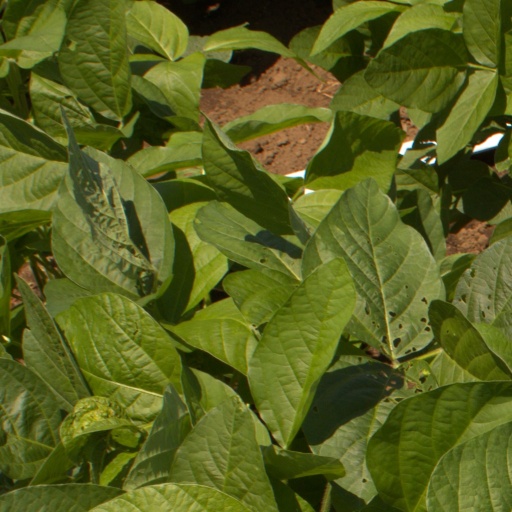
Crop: soybean